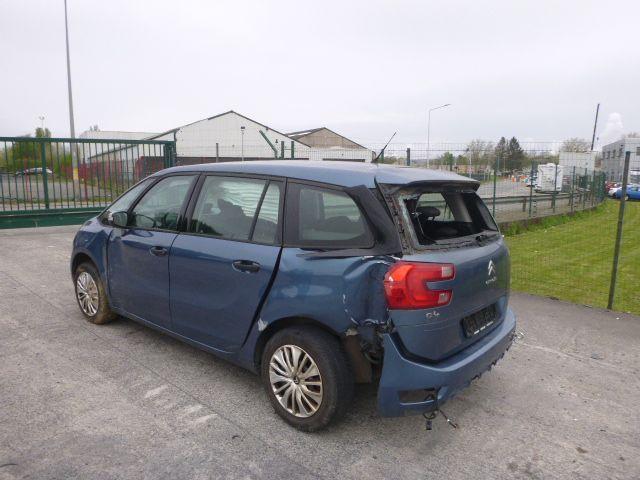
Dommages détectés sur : porte arrière gauche, aile arrière gauche, pare-brise arrière, pare-choc arrière, plaque d'immatriculation arrière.
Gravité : majeur